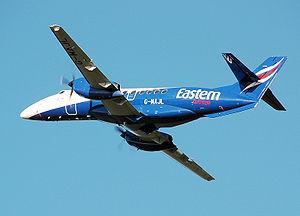
Le Jetstream 41 est un avion de transport régional à deux turbopropulseurs construit par British Aerospace en tant que version allongée du Jetstream 31. Ses concepteurs le vouait à concurrencer directement les avions de 30 places environ tels que l'Embraer Brasilia, le Dornier 328 et le Saab 340, et dotèrent l'avion d'une configuration en 2+1 sièges de front comme dans le 31.